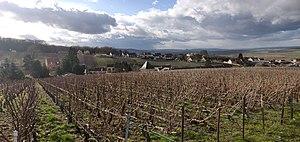
Visite de la parcelle ""Les Fays"" grand cru de Mailly-Champagne appartenant au champagne VIRGINIE T."
Le Champagne Virginie T. est une maison de Champagne française, indépendante et familiale, fondée en 2008 par Virginie Taittinger et son fils Ferdinand Pougatch. Avec une production restreinte, la maison Virginie T. se revendique comme élaboratrice de champagnes d’auteur.